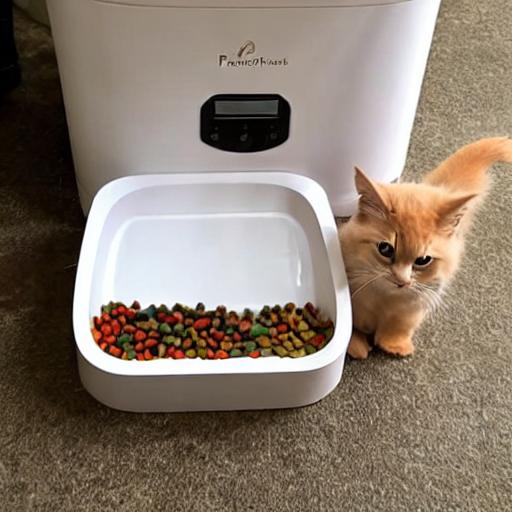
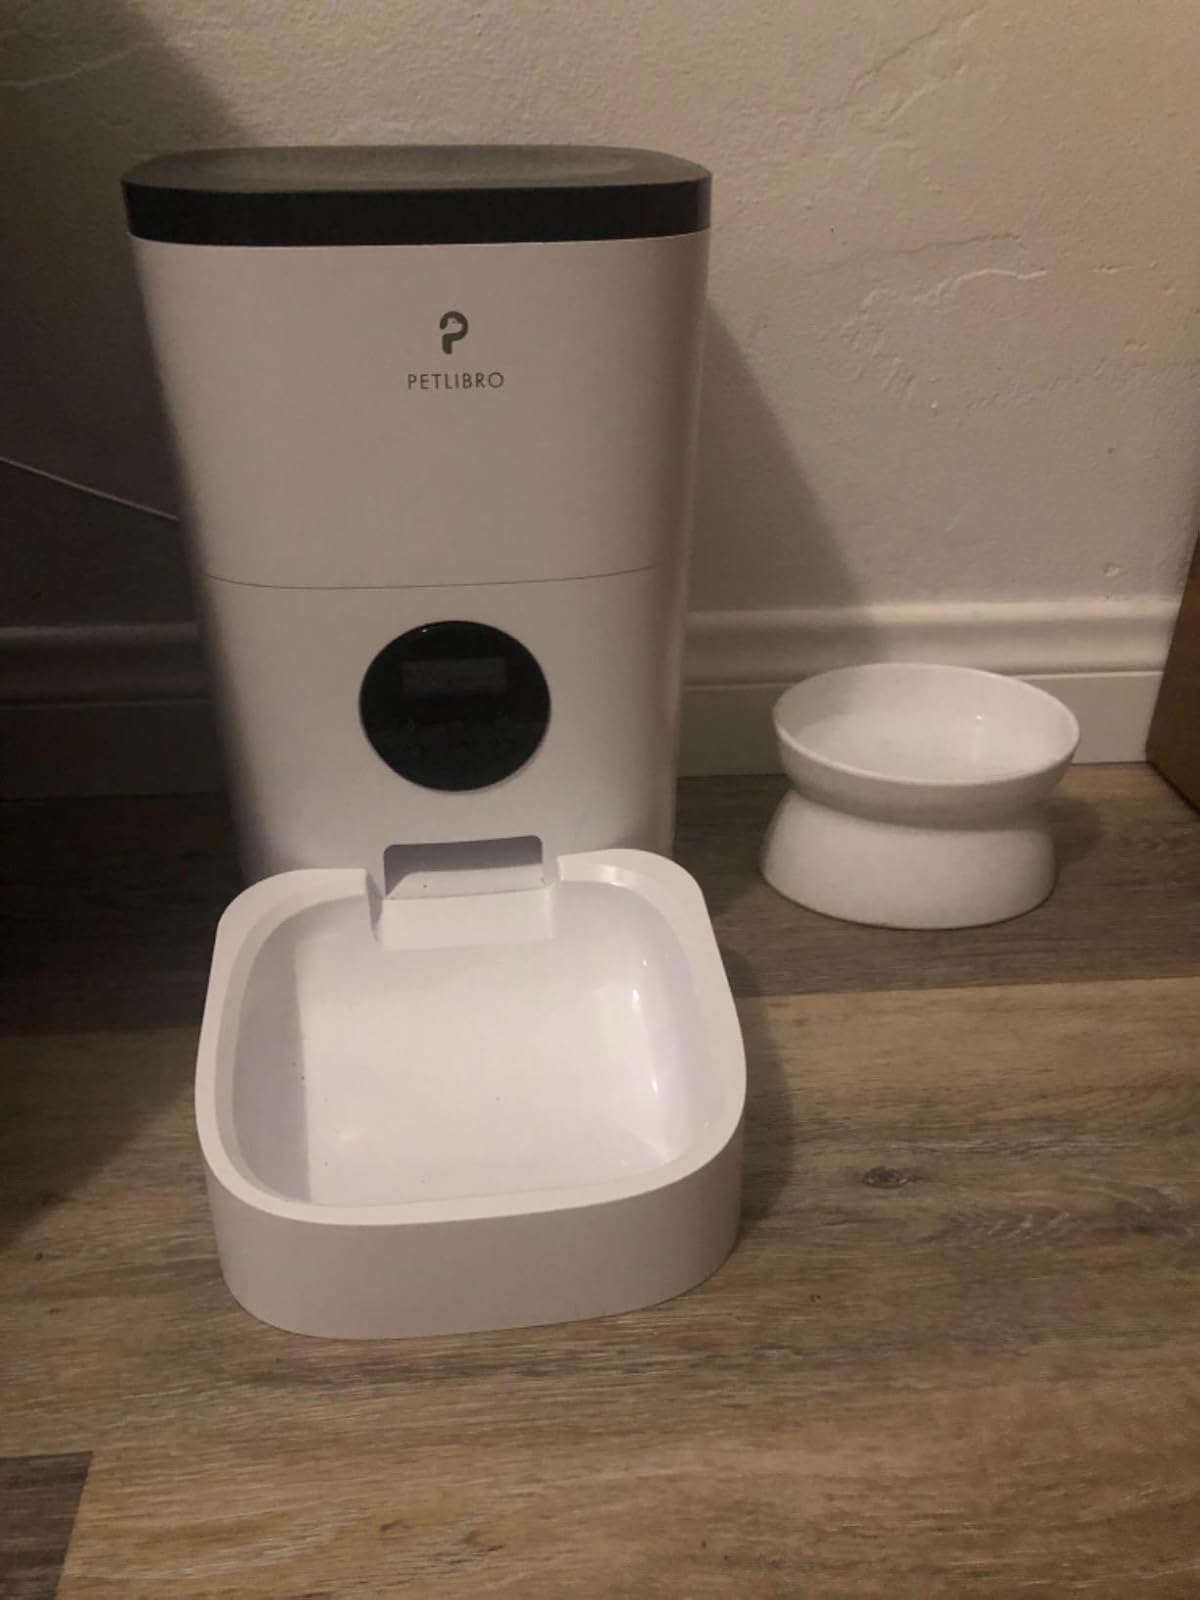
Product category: items_feeder
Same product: no